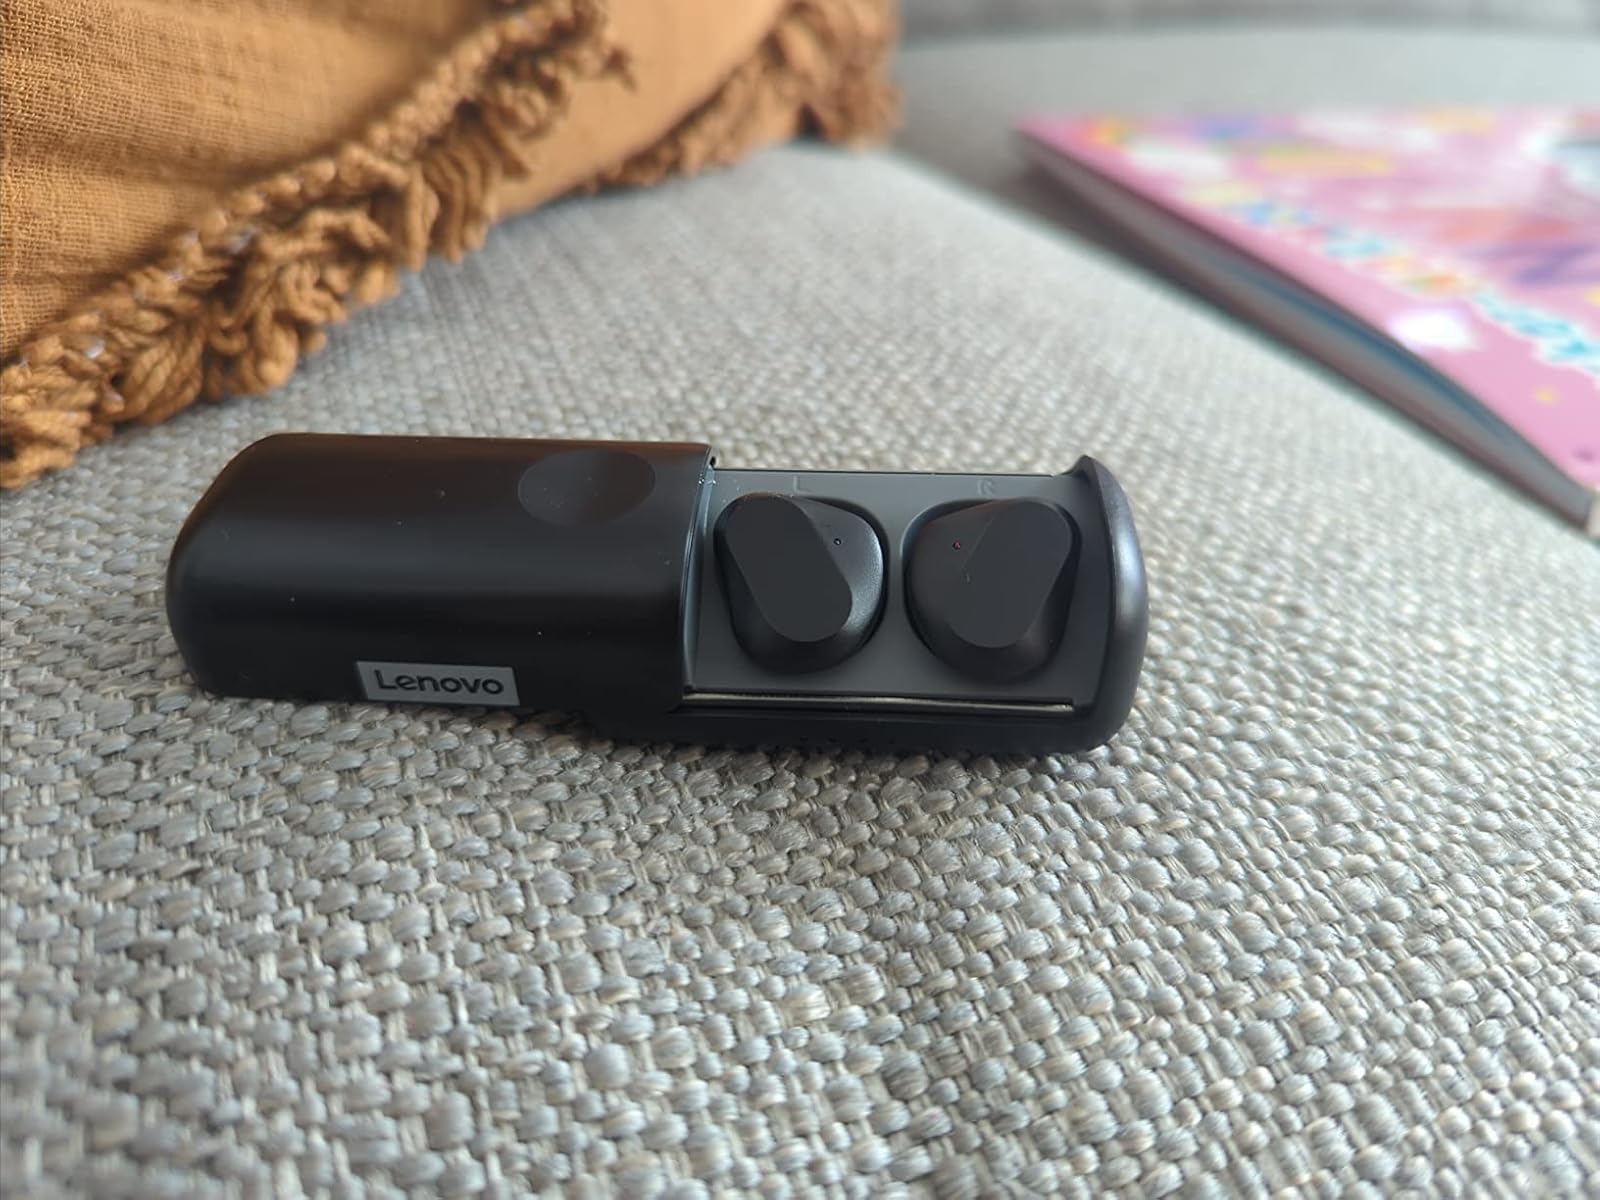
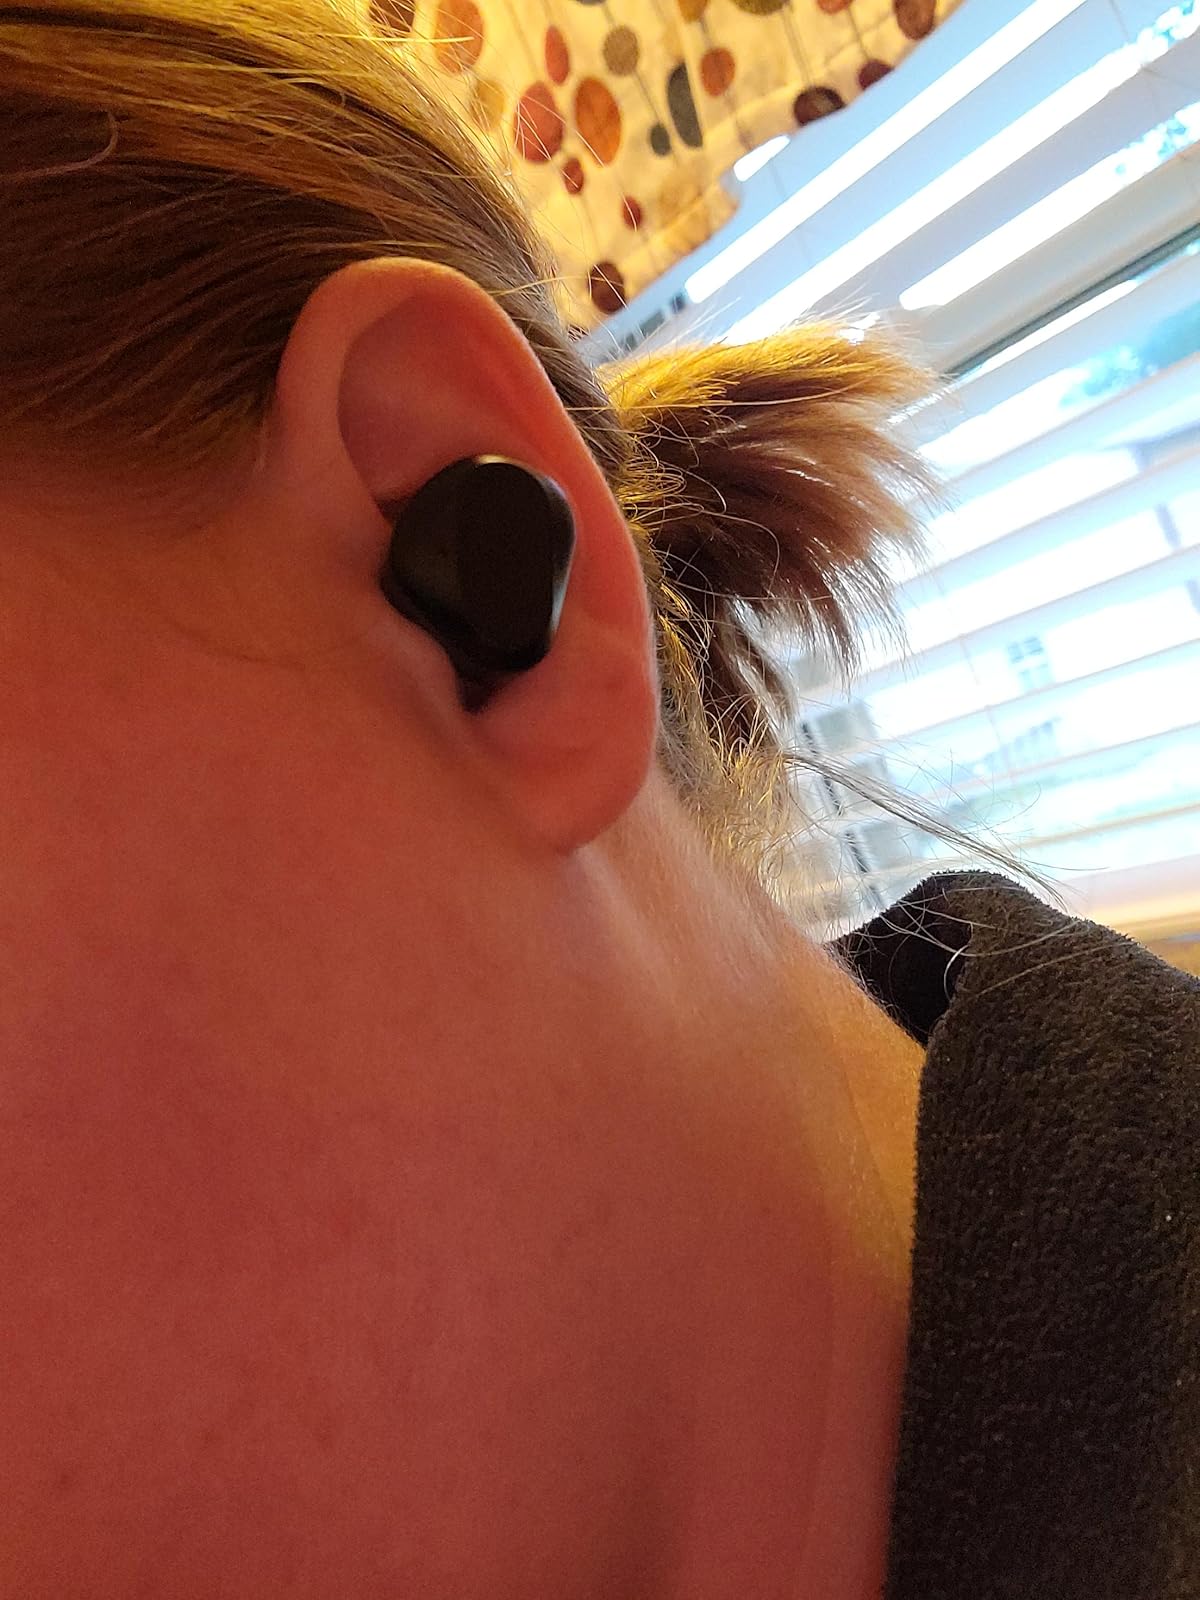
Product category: earbuds
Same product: yes